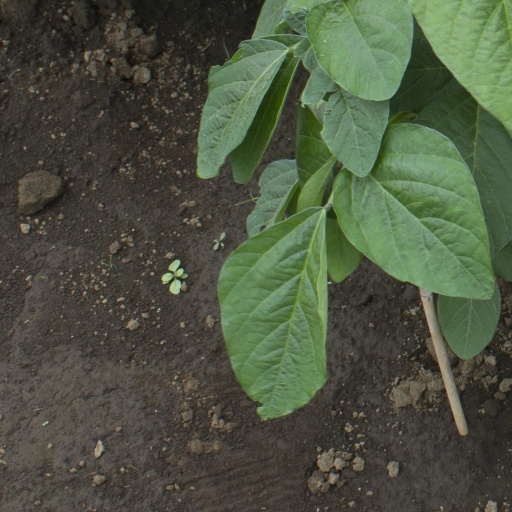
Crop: soybean